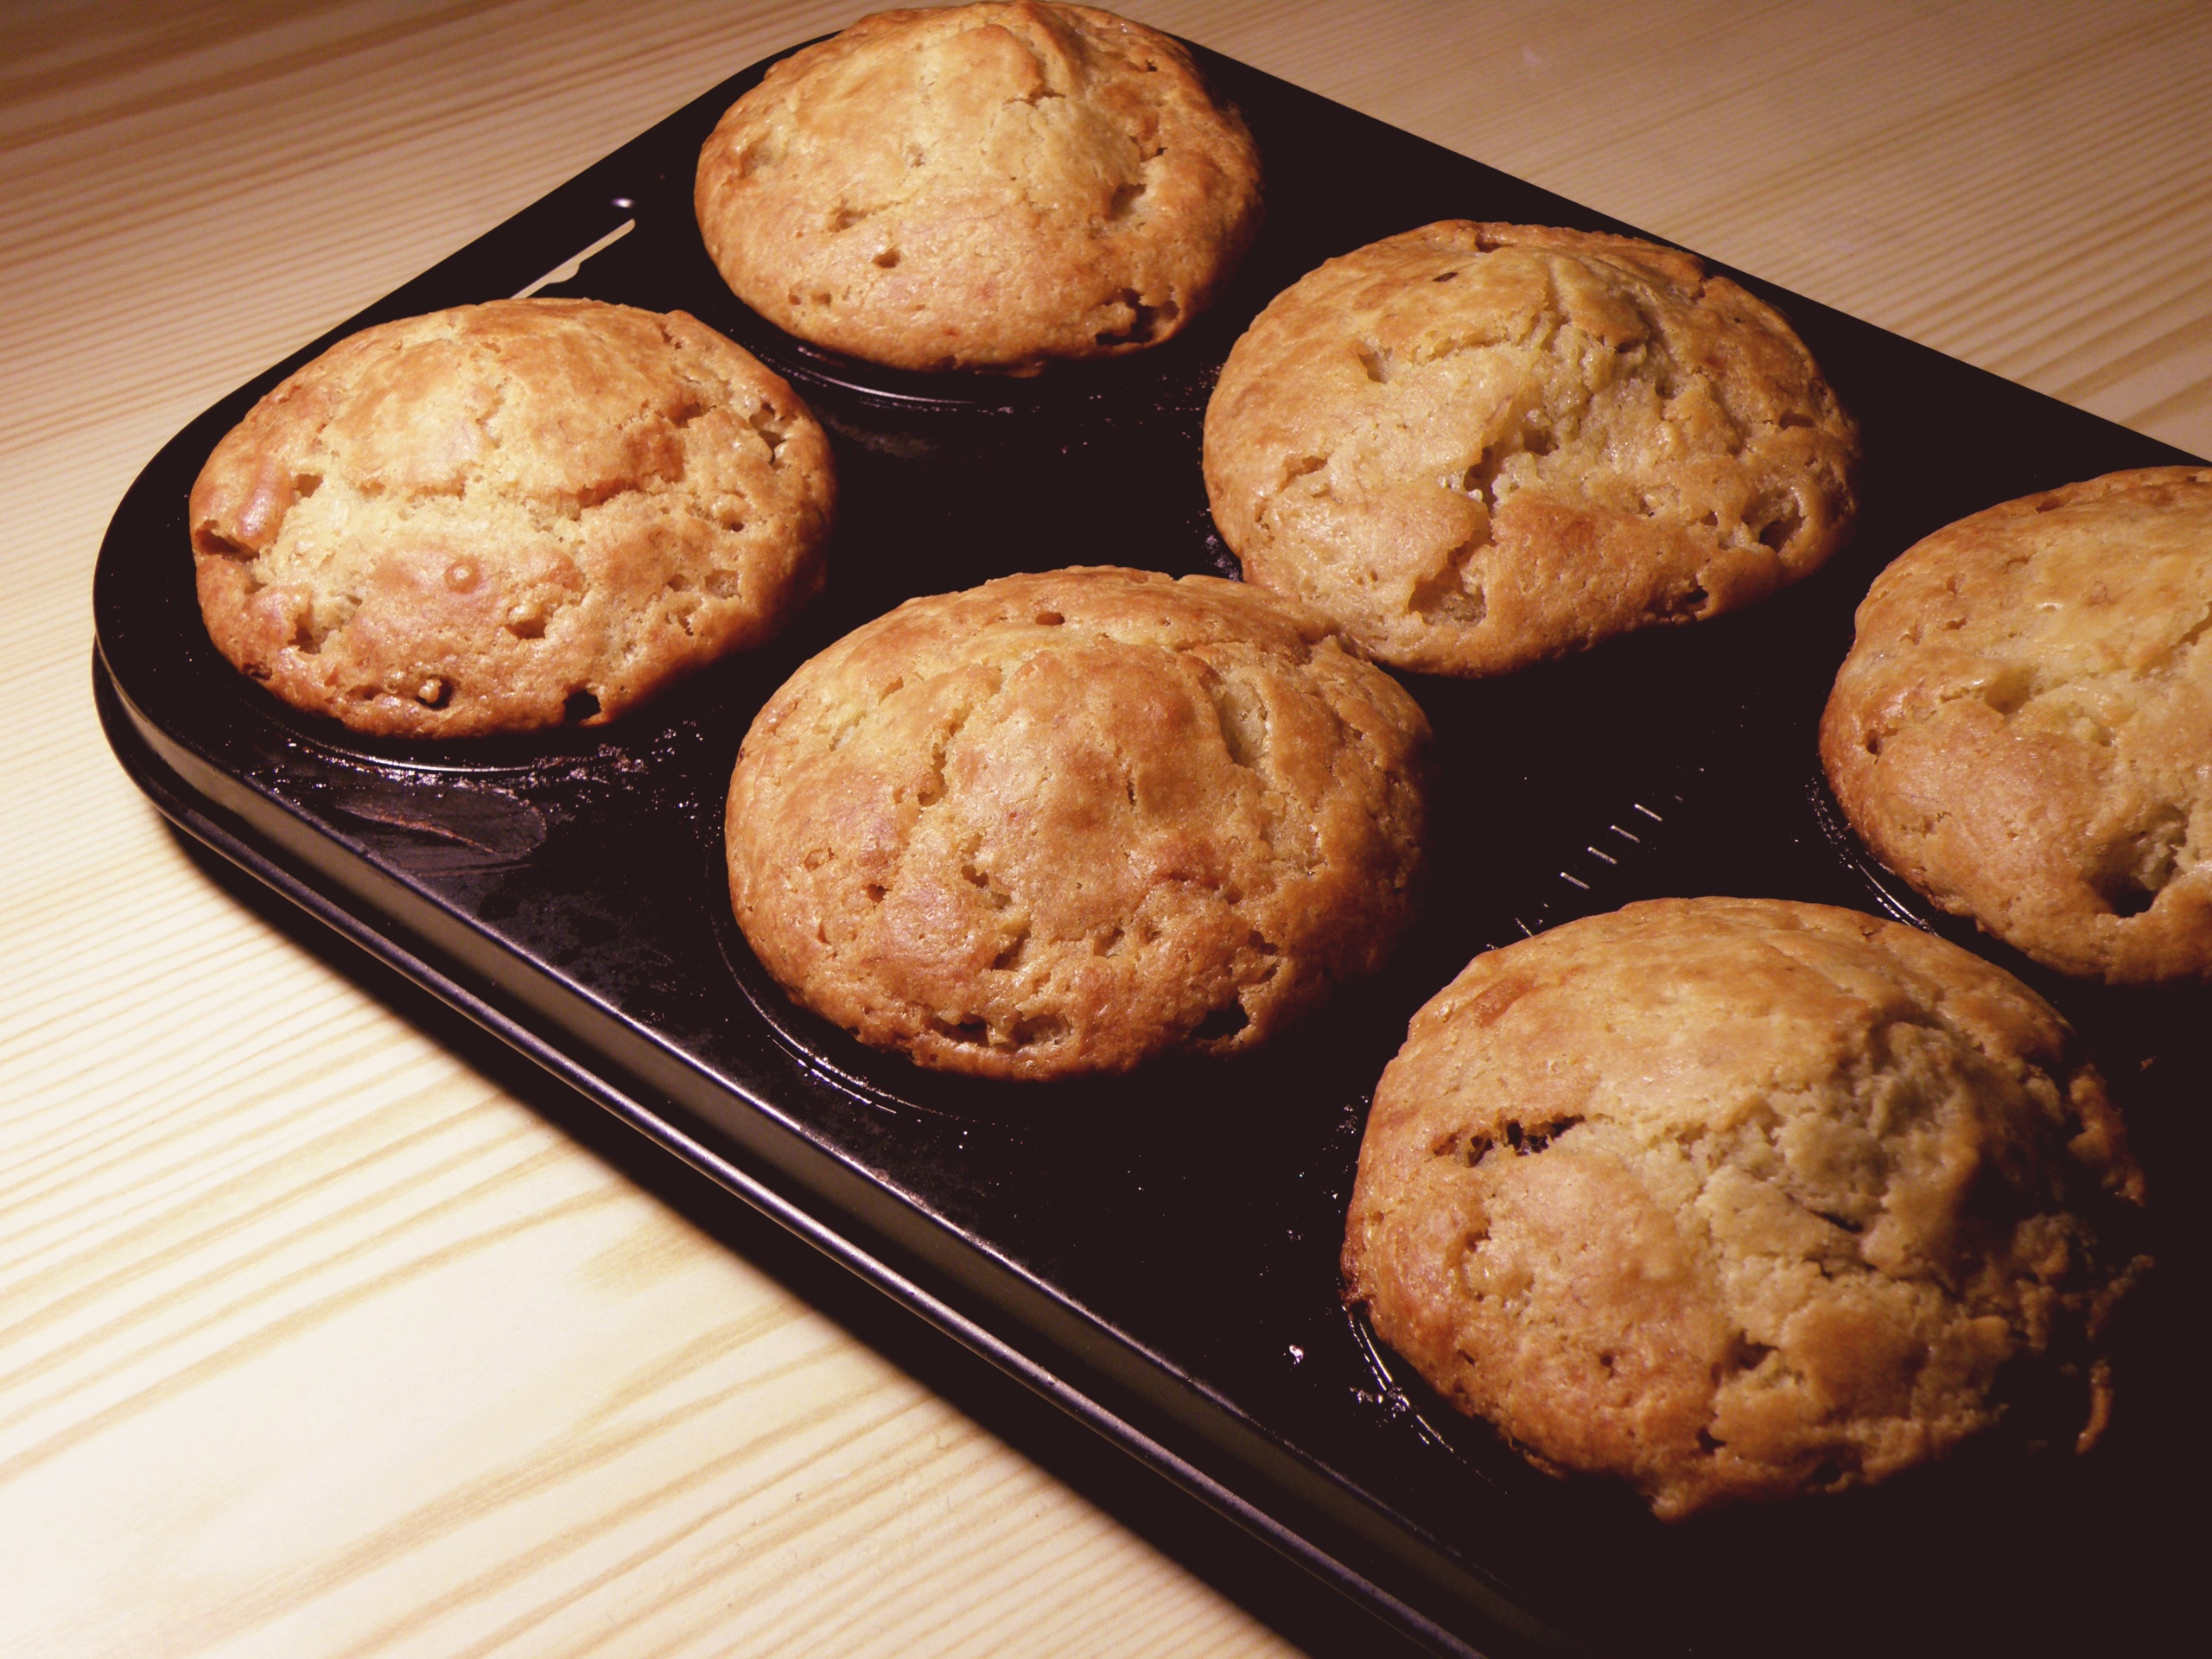
dish, meal, food, produce, breakfast, baking, dessert, bun, chocolate chip cookie, muffin, scone, baked goods, the dough, snack food, cookies and crackers, baking pan